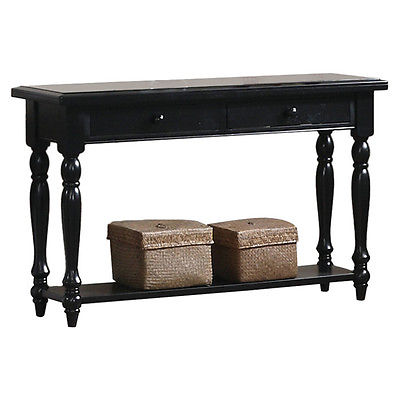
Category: table